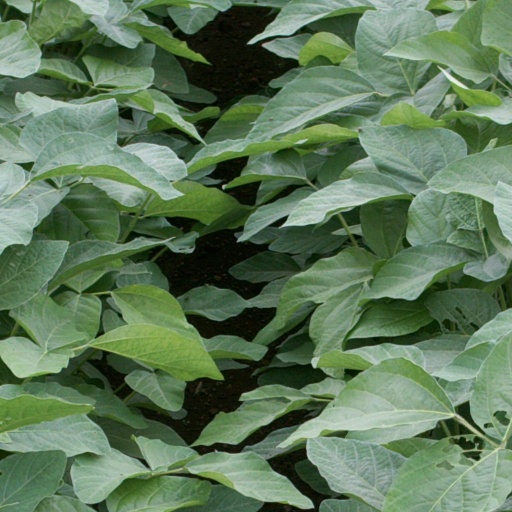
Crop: soybean